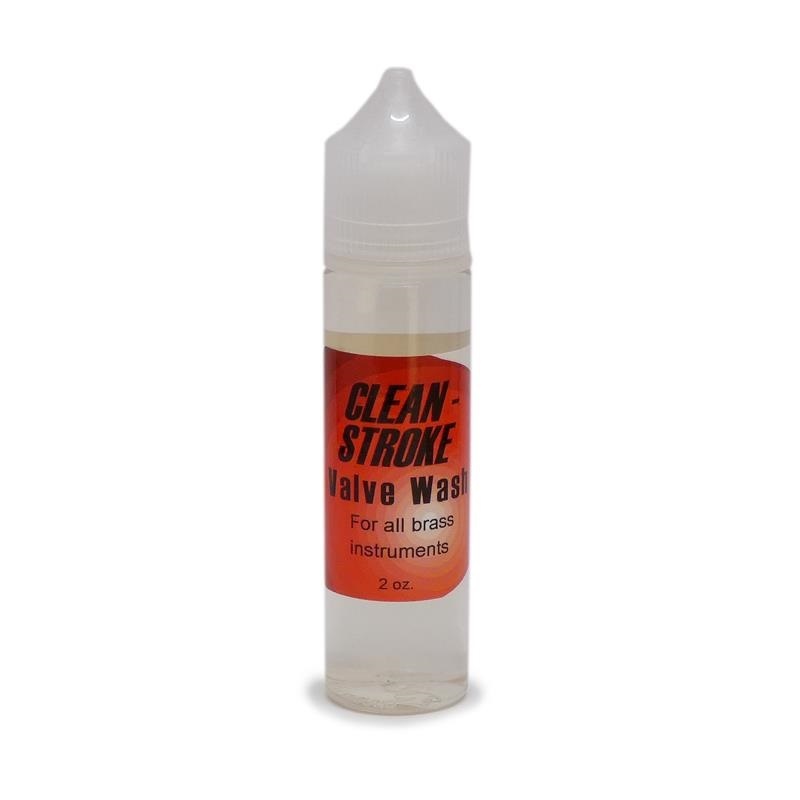
Warburton Warburton / Clean-Stroke Valve Wash
Clean-Stroke Valve Wash 2oz (Warburton Clean Stroke Valve Wash) - Valves and valve casings can be cleaned easily and quickly. - It also removes stubborn dirt buildup that can impair valve movement. ・Contents: 2oz [How to use] 1. Wipe off any excess oil or dirt from the piston and casing with a clean cloth. 2. Insert a sufficient amount of clean stroke into the valve. 3. Play the trumpet as usual for a few hours. 4. Wipe the piston and casing dry with a clean cloth and apply valve oil. Keep your pistons clean!
Brand: Warburton
Category: Arts & Entertainment > Hobbies & Creative Arts > Musical Instrument & Orchestra Accessories > Brass Instrument Accessories > Brass Instrument Care & Cleaning > Brass Instrument Cleaners & Sanitizers